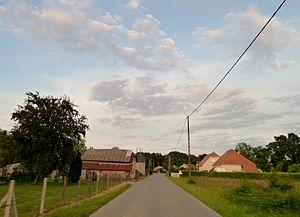
Sendets (Pyrénées-Atlantiques)
Sendets est une commune française située dans le département des Pyrénées-Atlantiques, en région Nouvelle-Aquitaine.